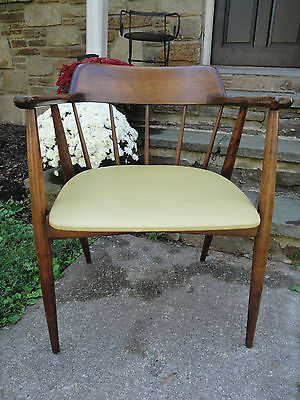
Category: chair